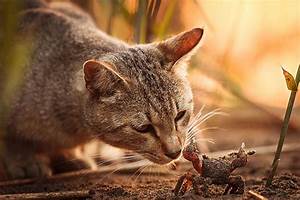
Label: cat